Carrozzeria Sports Cars

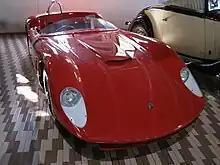
1961 Maserati Tipo 61 "C.D.M." with body by Carrozzeria Sports Cars

According to historians Jack Koobs de Hartog and Marc de Rijck, Carrozzeria Sports Cars produced approximately 110 bodies, including over 50 unique body styles. The following list includes both bodies designed and built by Carrozzeria Sports Cars and bodies constructed by C.S.C. according to third-party designs.